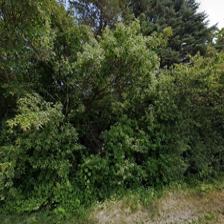
Label: streetView